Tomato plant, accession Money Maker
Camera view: tilt-top (135 deg); turntable rotation: 90 degrees
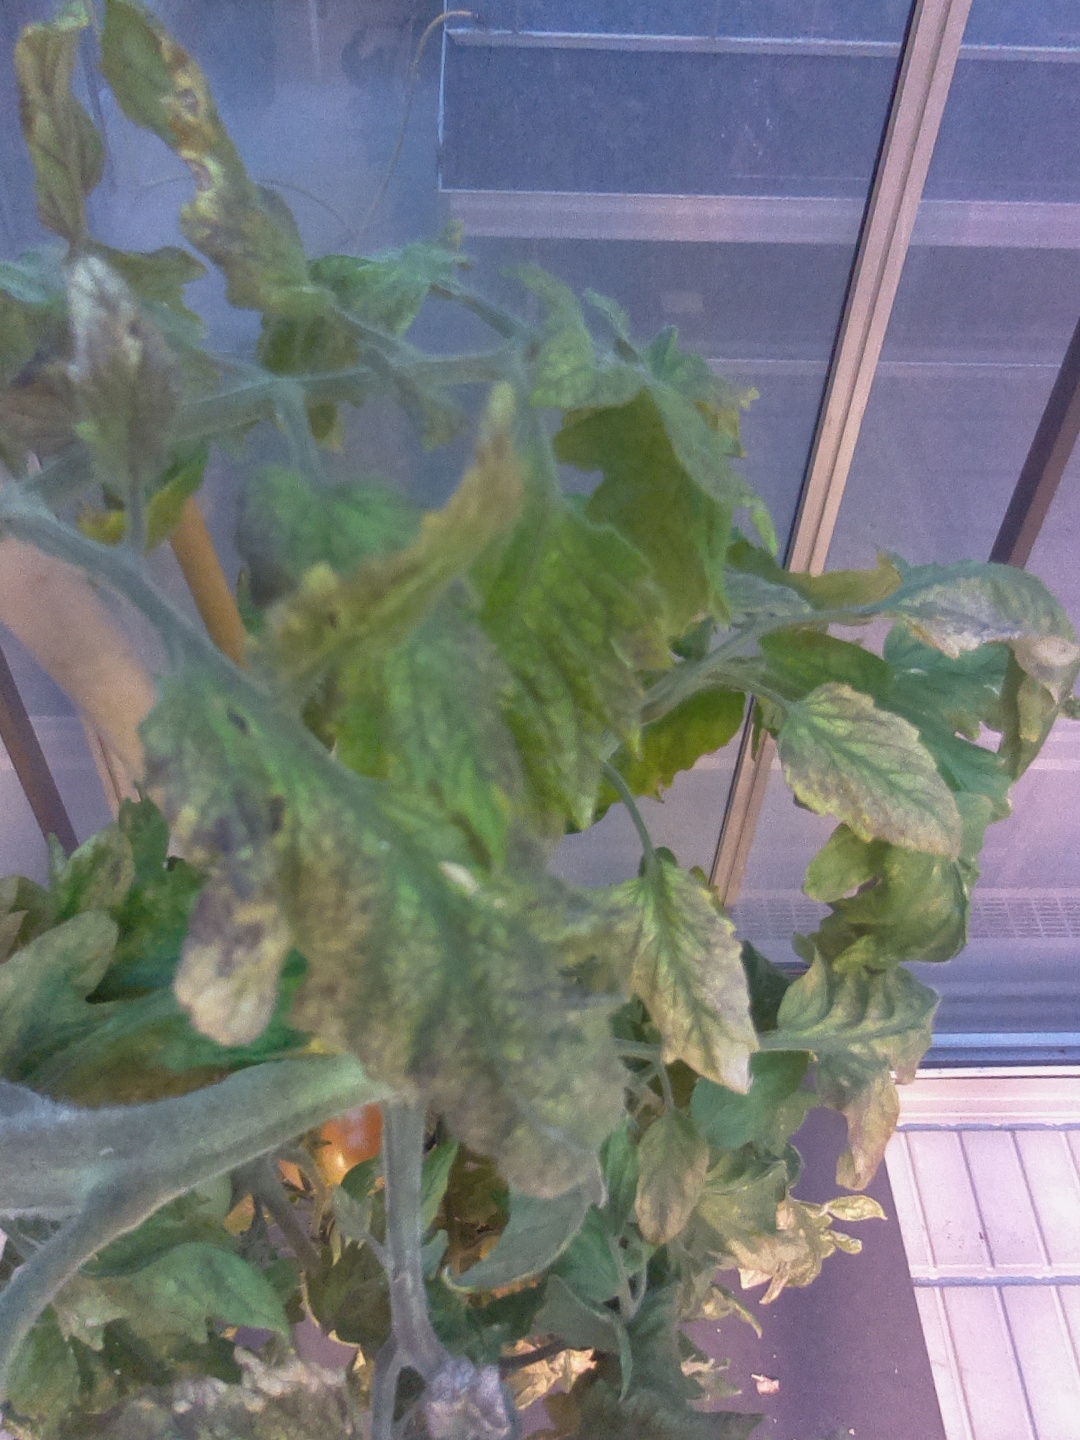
BBCH growth stage 81: 10%-20% of fruits show typical fully ripe color